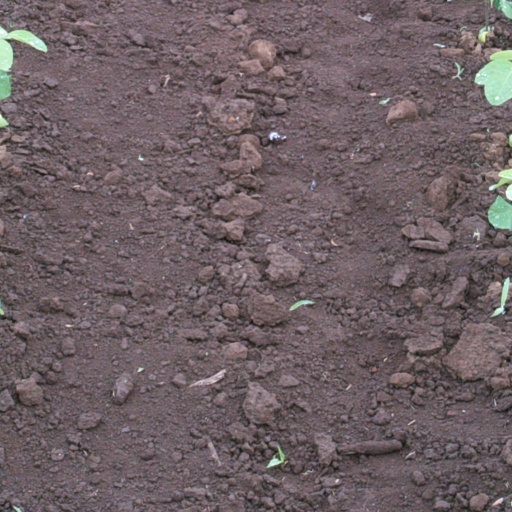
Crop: soybean